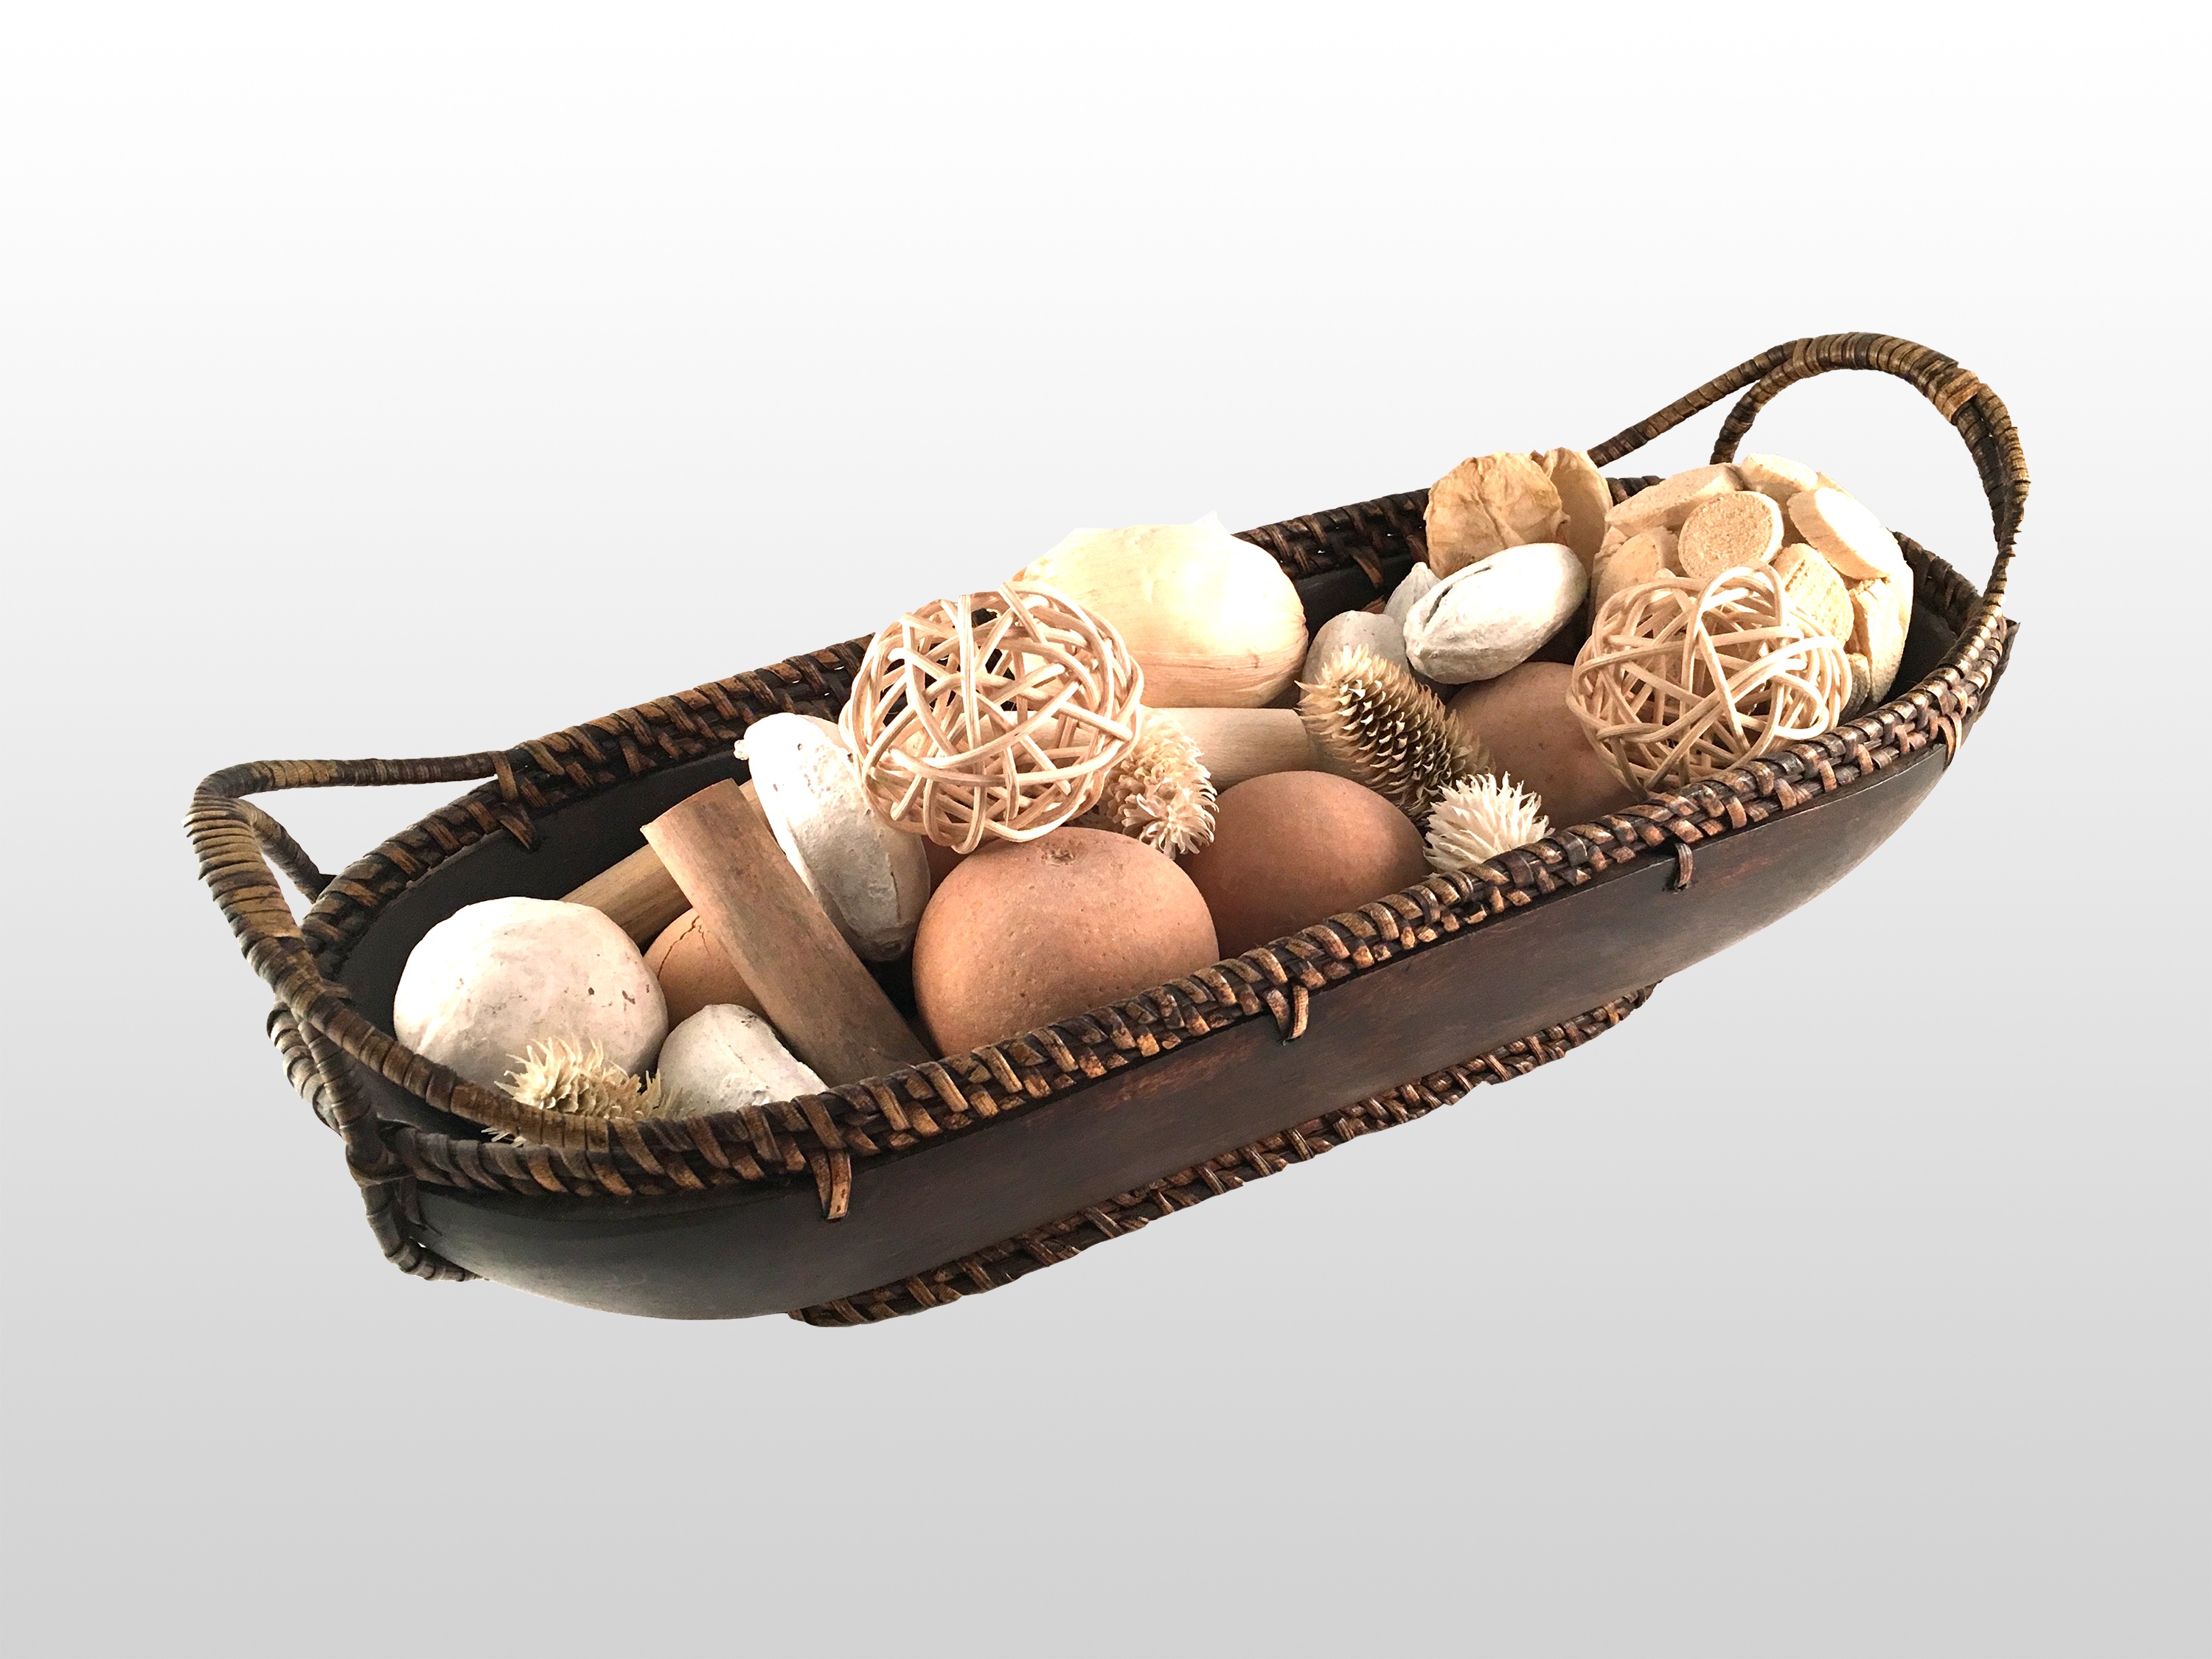
hand, shoe, round, brown, basket, bracelet, jewellery, objects, footwear, combination, fashion accessory